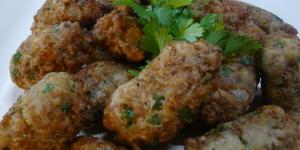
croquetas faciles de atun